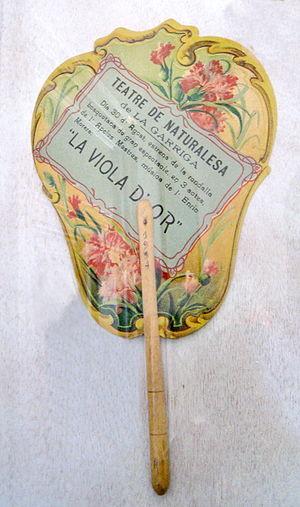
L’écran à main, ou écran de visage ou écran à feu, est un accessoire domestique permettant à celui ou à celle qui se tient près d'une cheminée de se protéger le visage de l'ardeur du feu. Il est ainsi une sorte de complément portatif de l'écran de cheminée, meuble posé devant le foyer.